Dinesh D'Souza

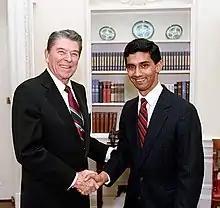
D'Souza greeting President Ronald Reagan in 1988

Dinesh Joseph D'Souza was born in Bombay, India, in 1961. D'Souza grew up in a middle-class family; his parents were Konkani Roman Catholics from the state of Goa in Western India, where his father was an executive with Johnson & Johnson and his mother was a housewife. D'Souza attended the Jesuit St. Stanislaus High School in Bombay. He graduated from high school in 1976 and attended Sydenham College in Bombay for year 11 and 12. In 1978, D'Souza became a foreign-exchange student and traveled to the United States under the Rotary Youth Exchange, attending Patagonia Union High School in Patagonia, Arizona. He went on to matriculate at Dartmouth College, where he graduated with a Bachelor of Arts in English in 1983 and was a member of Phi Beta Kappa.